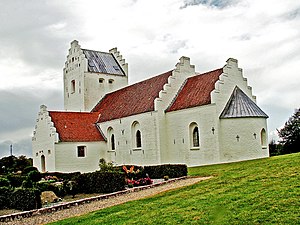
Als Kirke
Als Kirke
set fra sydøst
Als Kirke er en kirke i Als, Als Sogn, Hadsund Provsti. Kirken ligger på en bakke med udsigt udover Kattegat. Tidligere var der på På kirkens nordside indridset tallet 1309. Det er formentlig året for kirkens færdiggørelse.